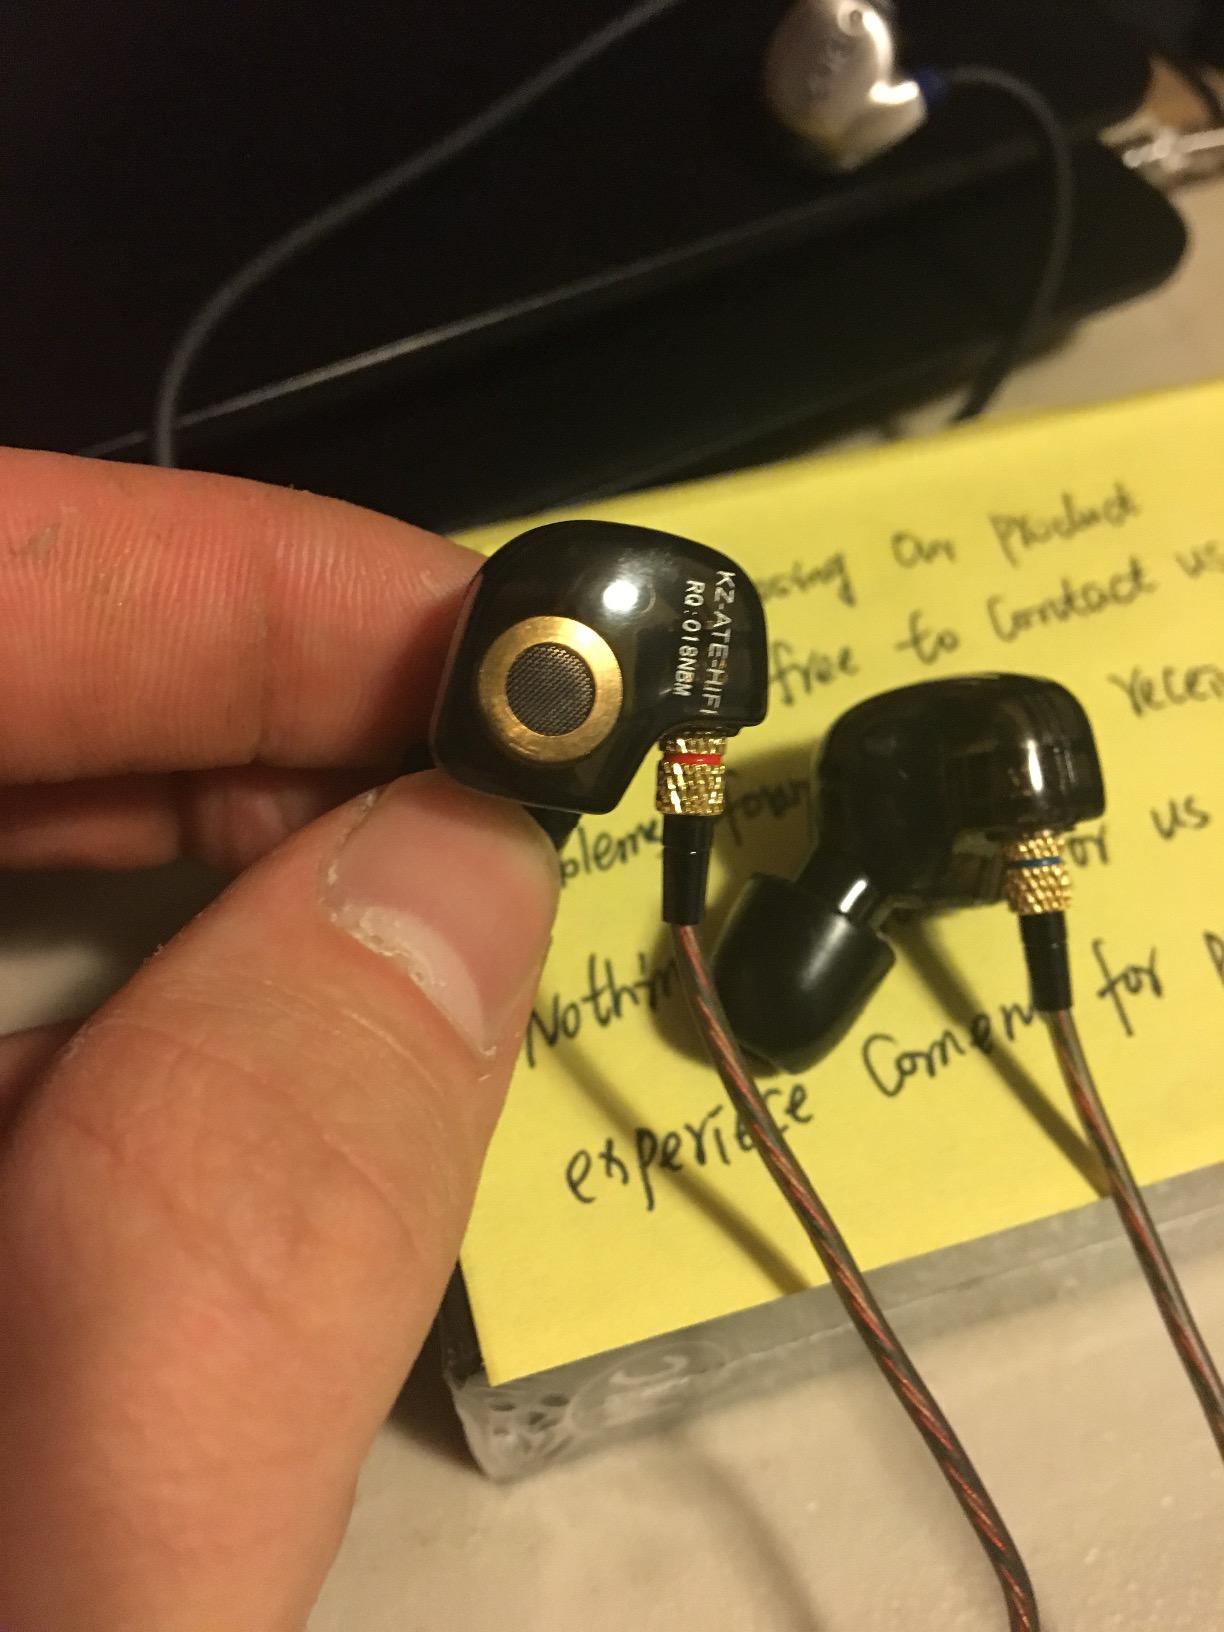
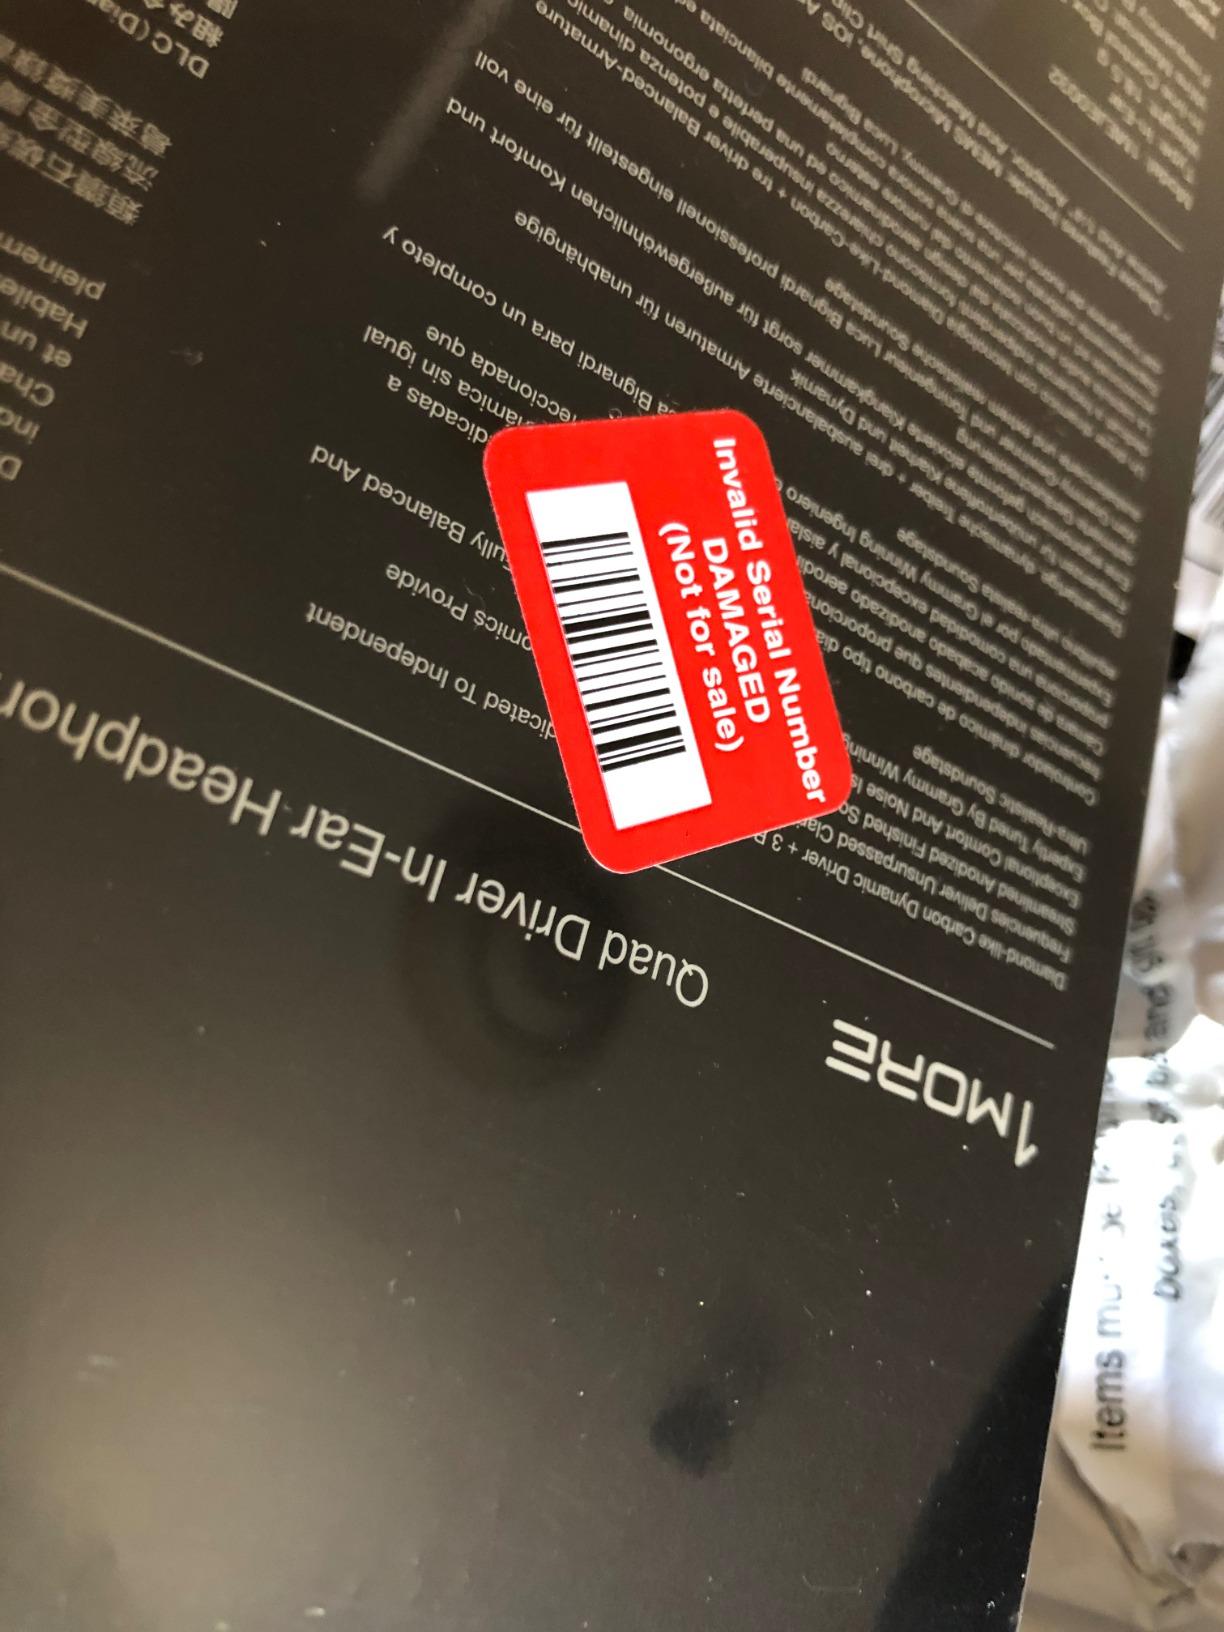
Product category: headphones
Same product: no